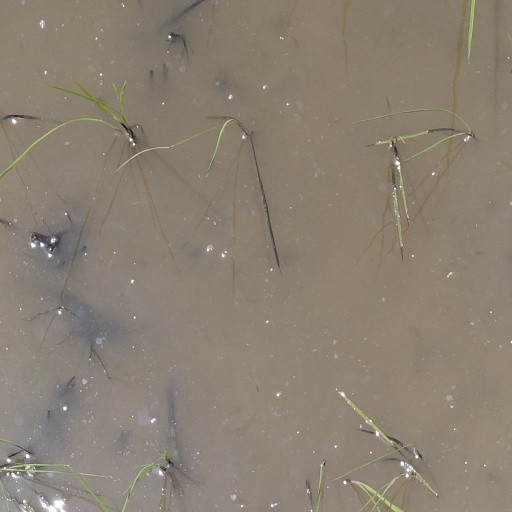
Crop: rice